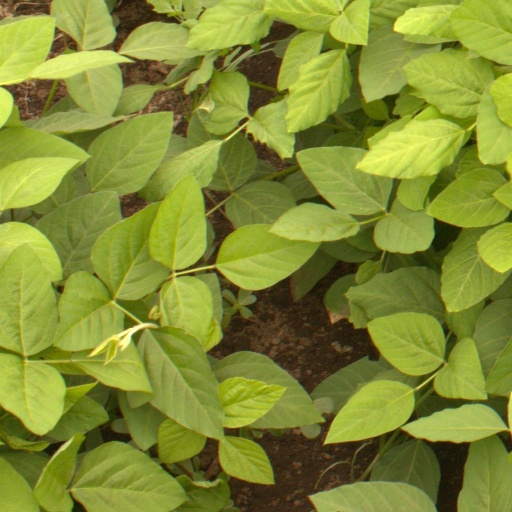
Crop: soybean